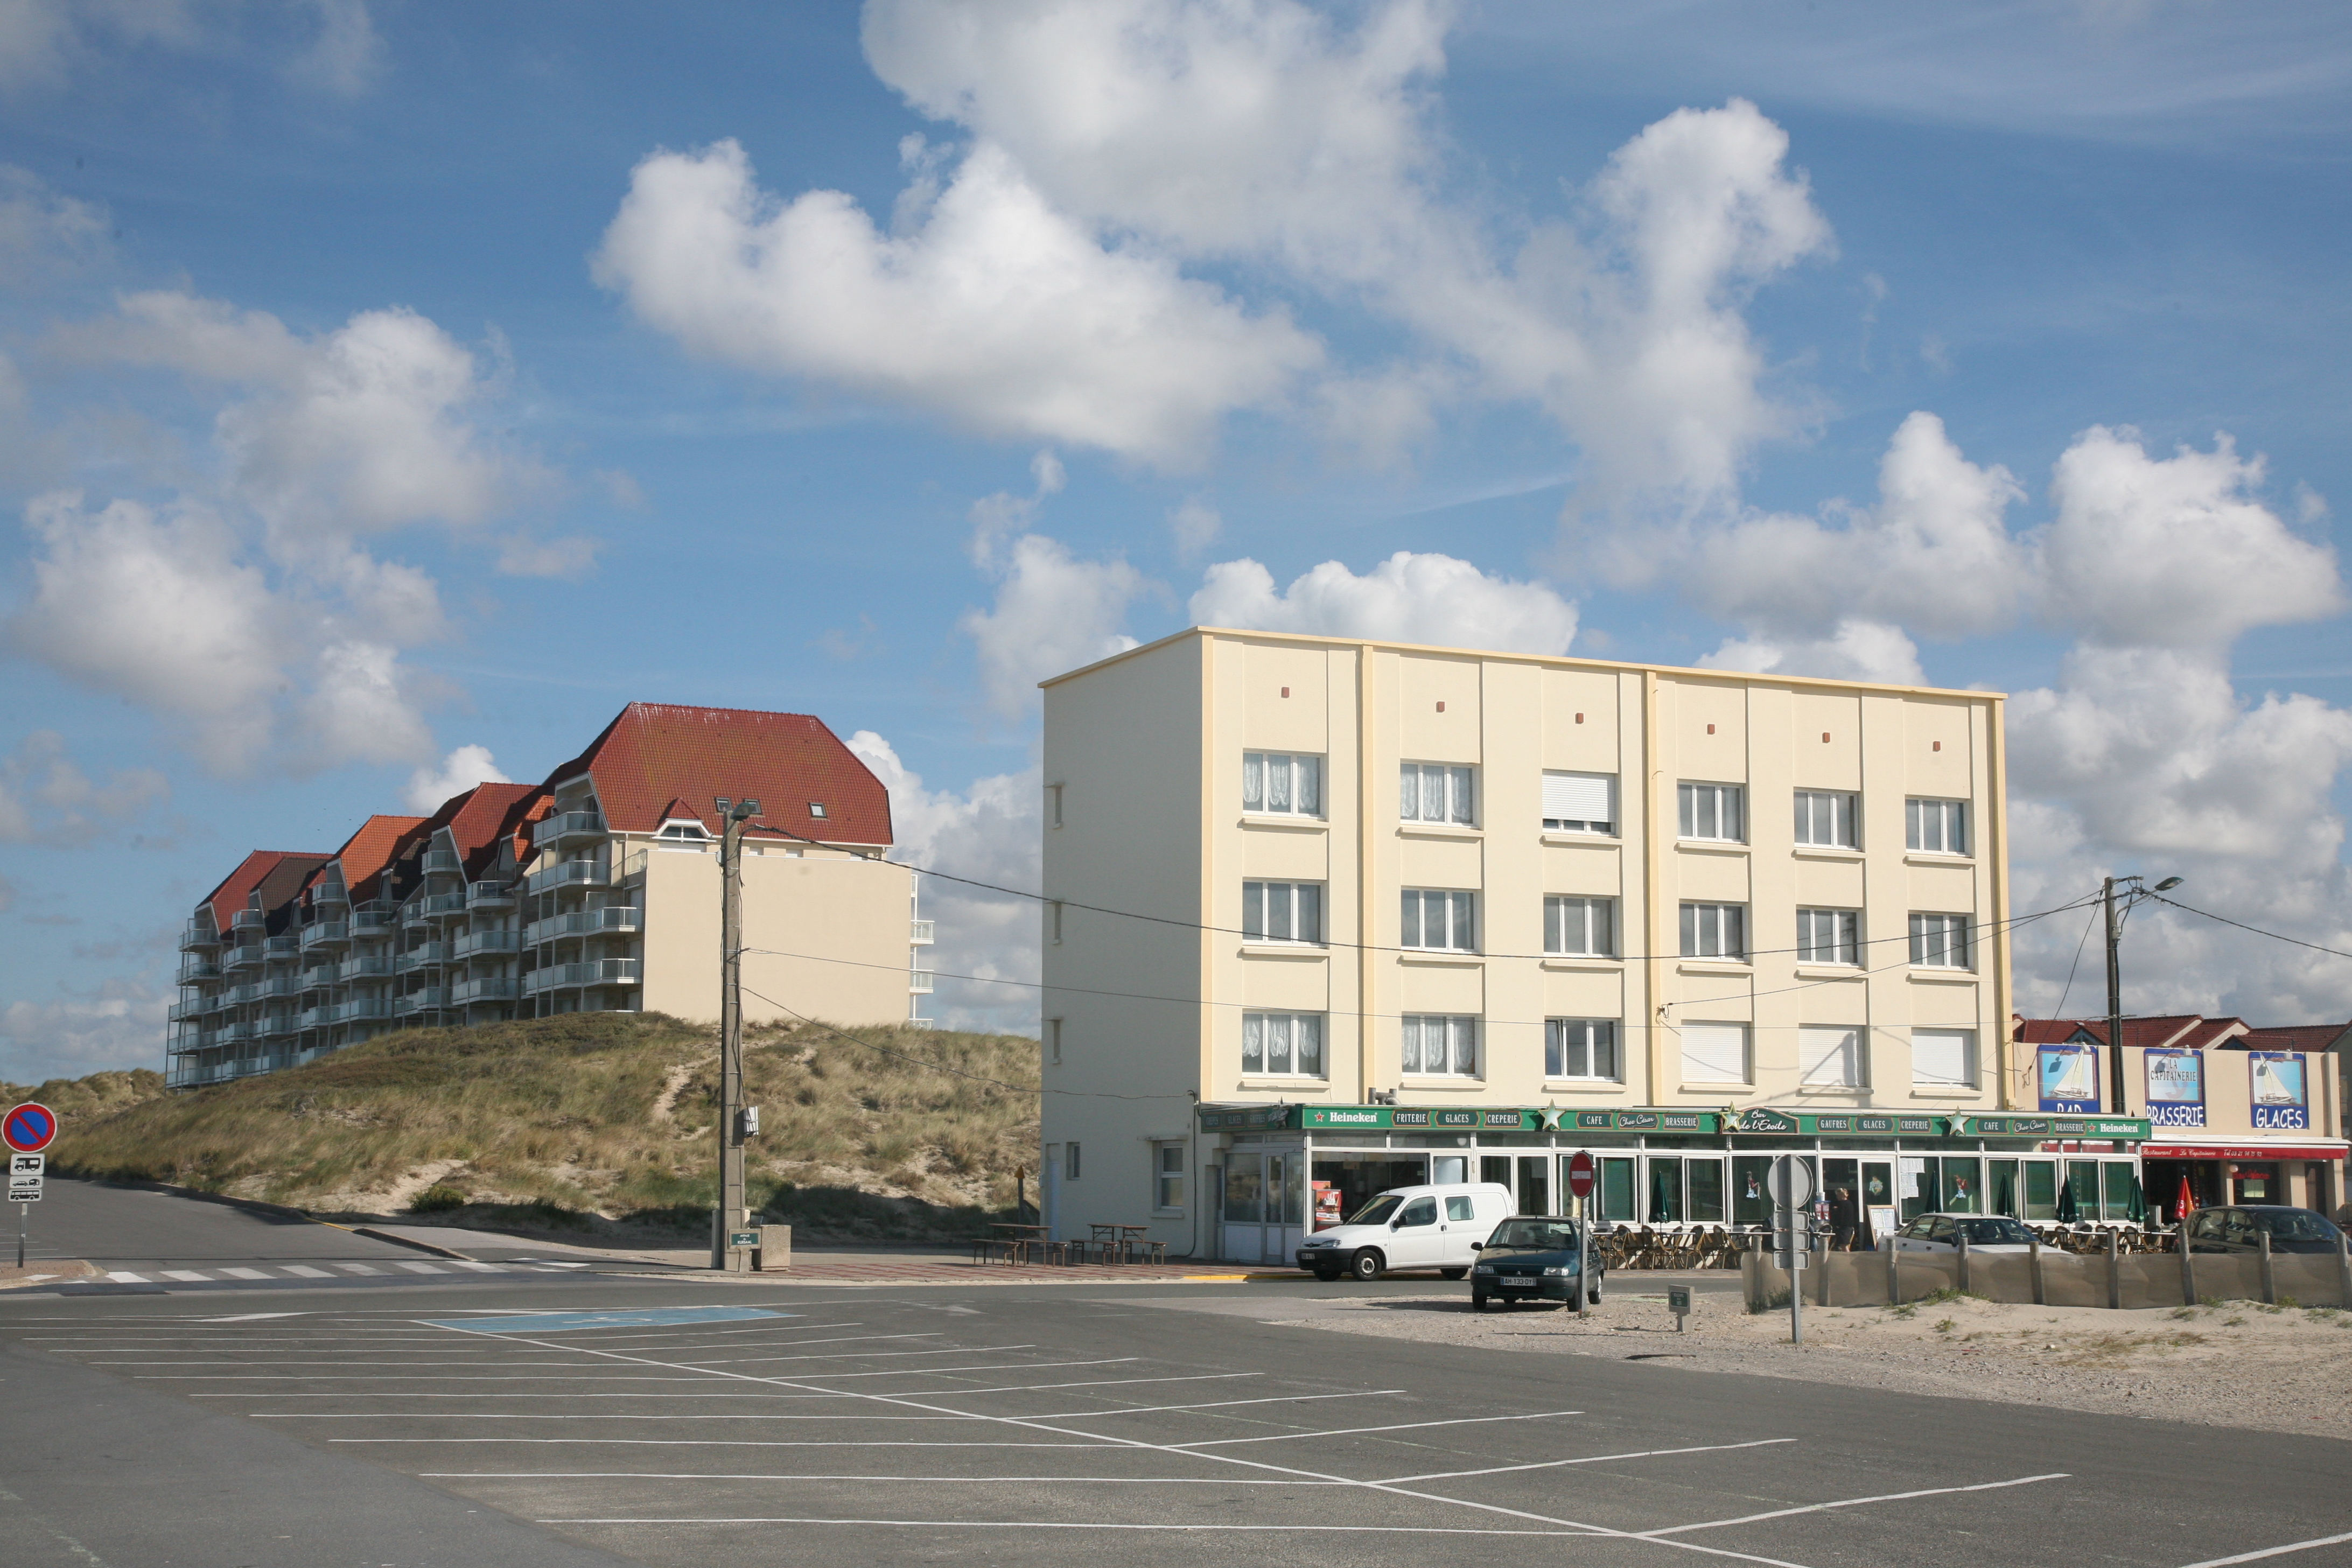
architecture, building, city, downtown, plaza, facade, stadium, tower block, arquitectura, francia, frankrijk, architektur, cotedopale, pasdecaials, stellaplage, cucq, tr pied, urban area, residential area